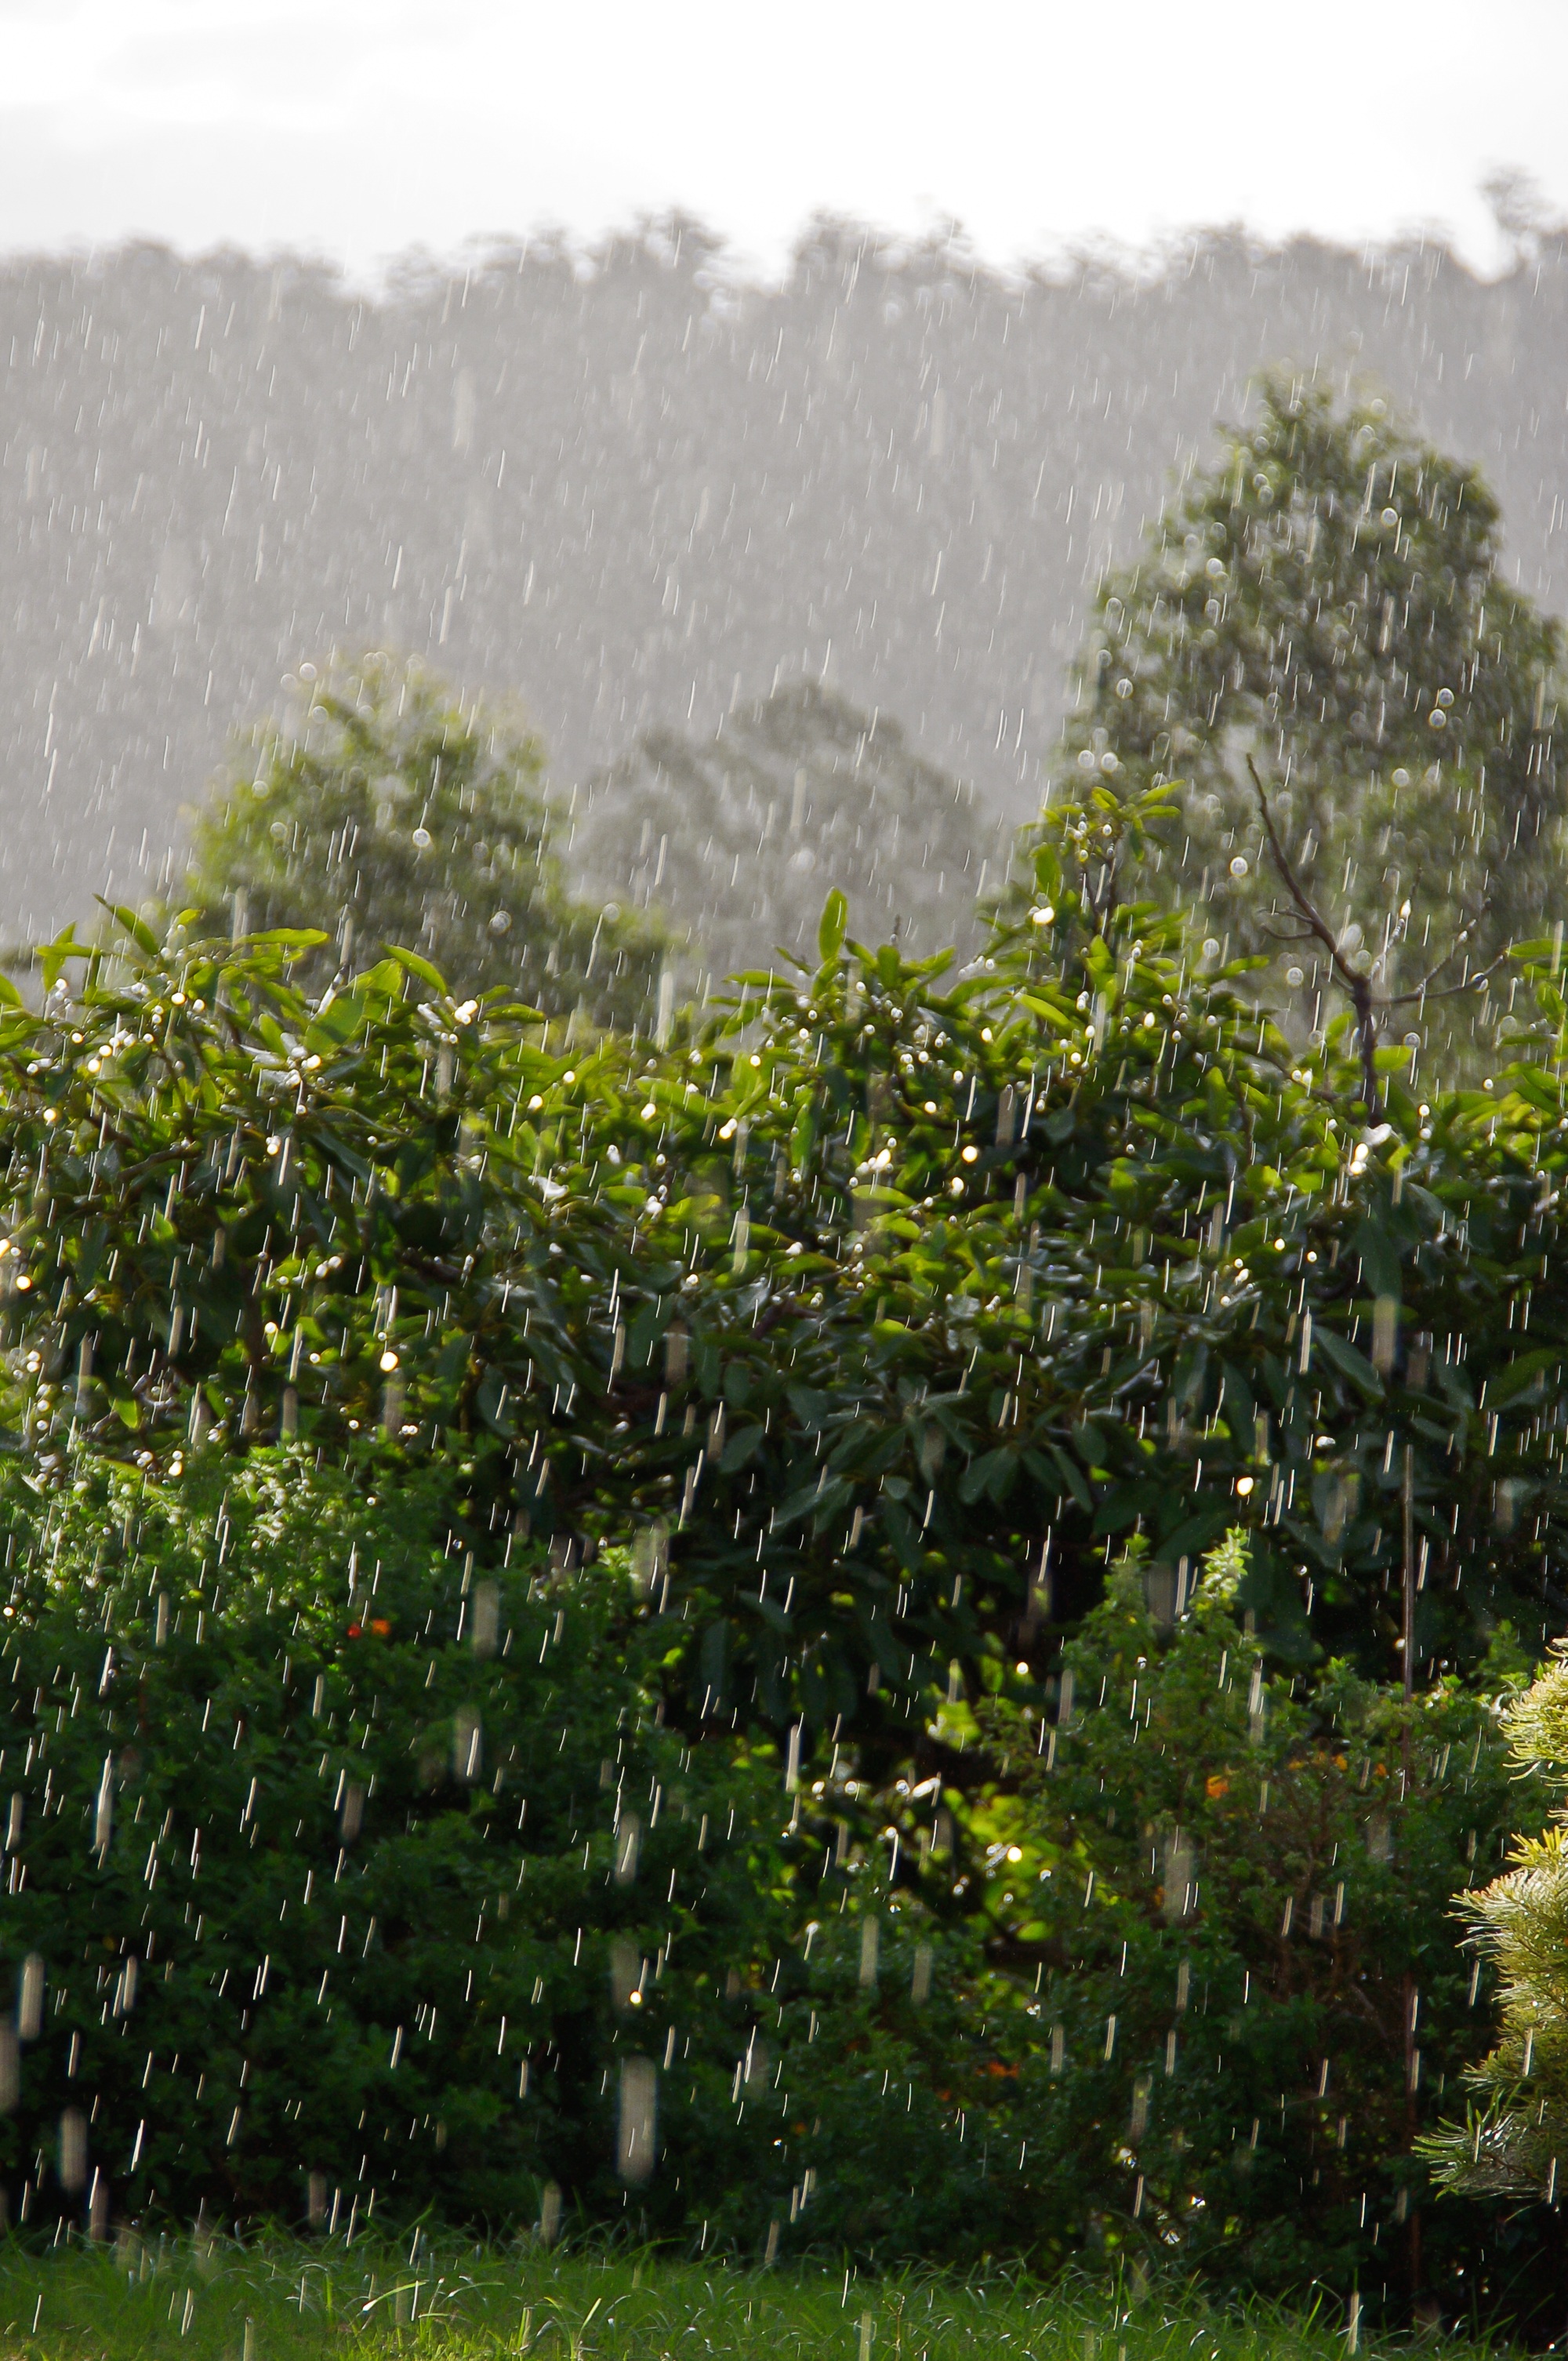
tree, plant, vineyard, rain, leaf, flower, wet, green, produce, weather, storm, agriculture, trees, grey, shrub, plantation, hail, shower, flowering plant, rain drops, woody plant, land plant